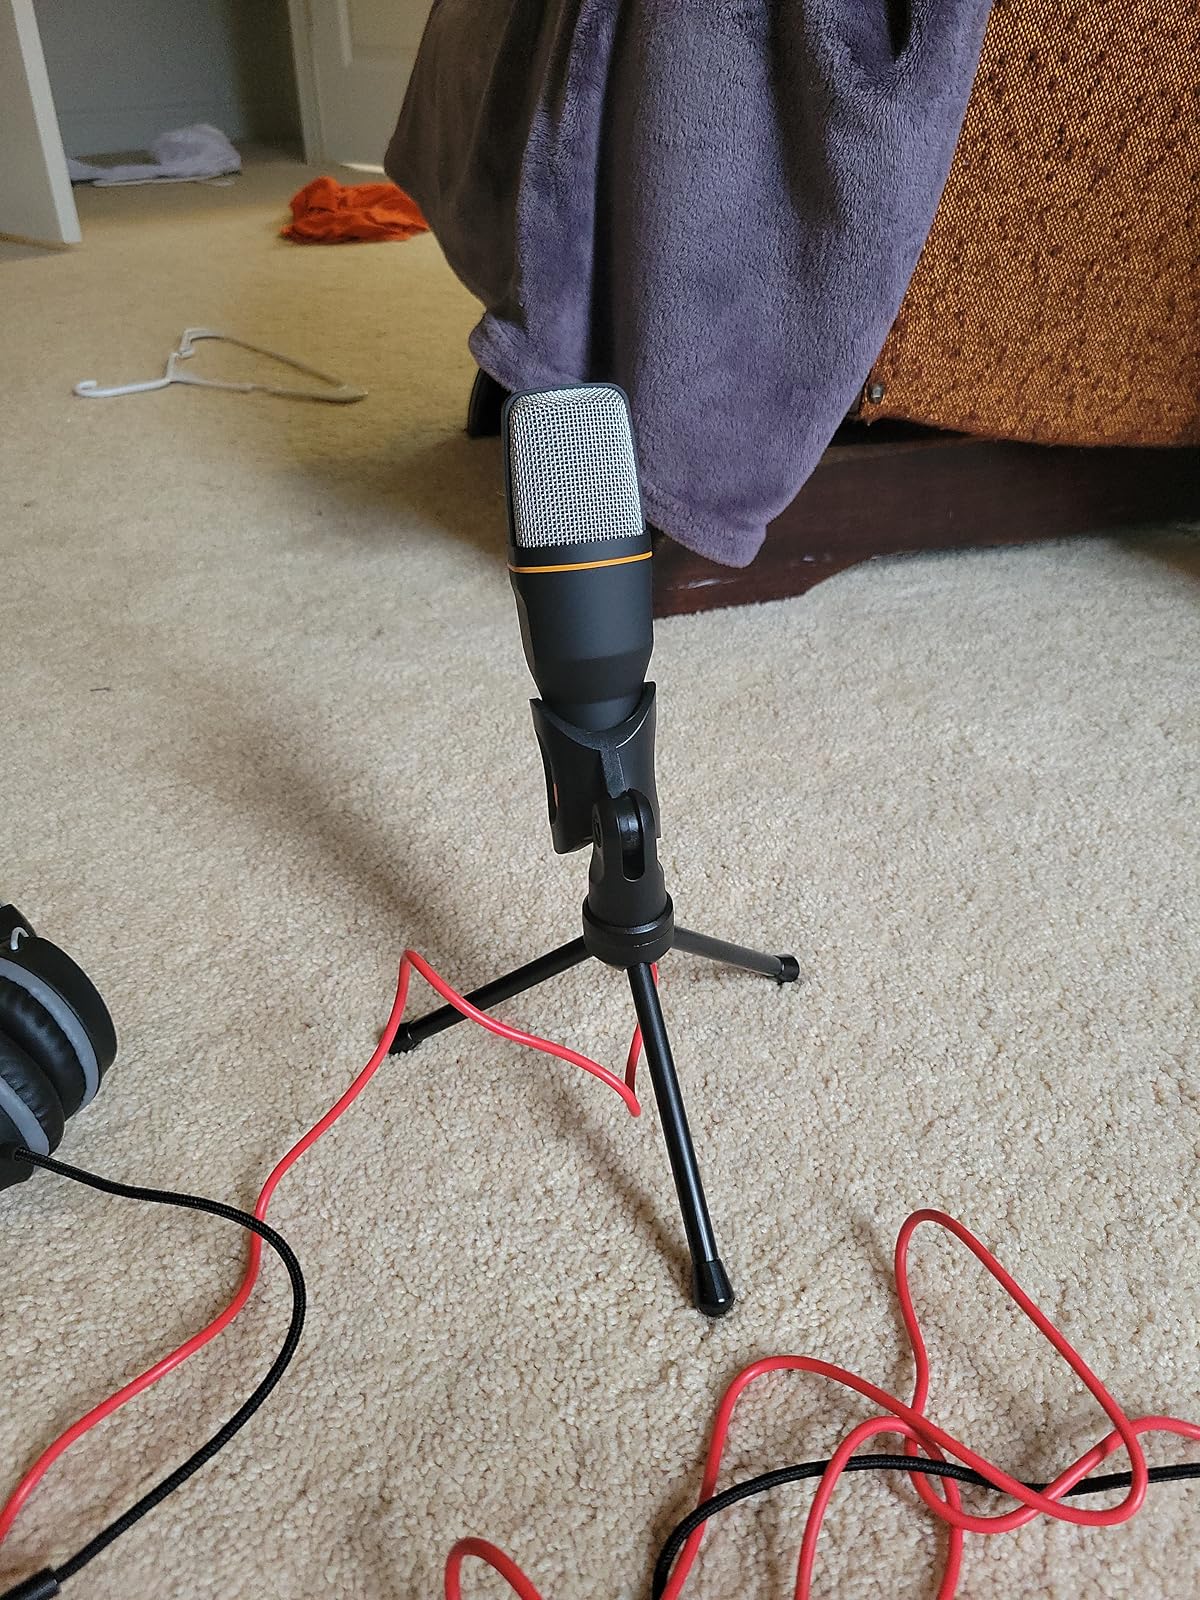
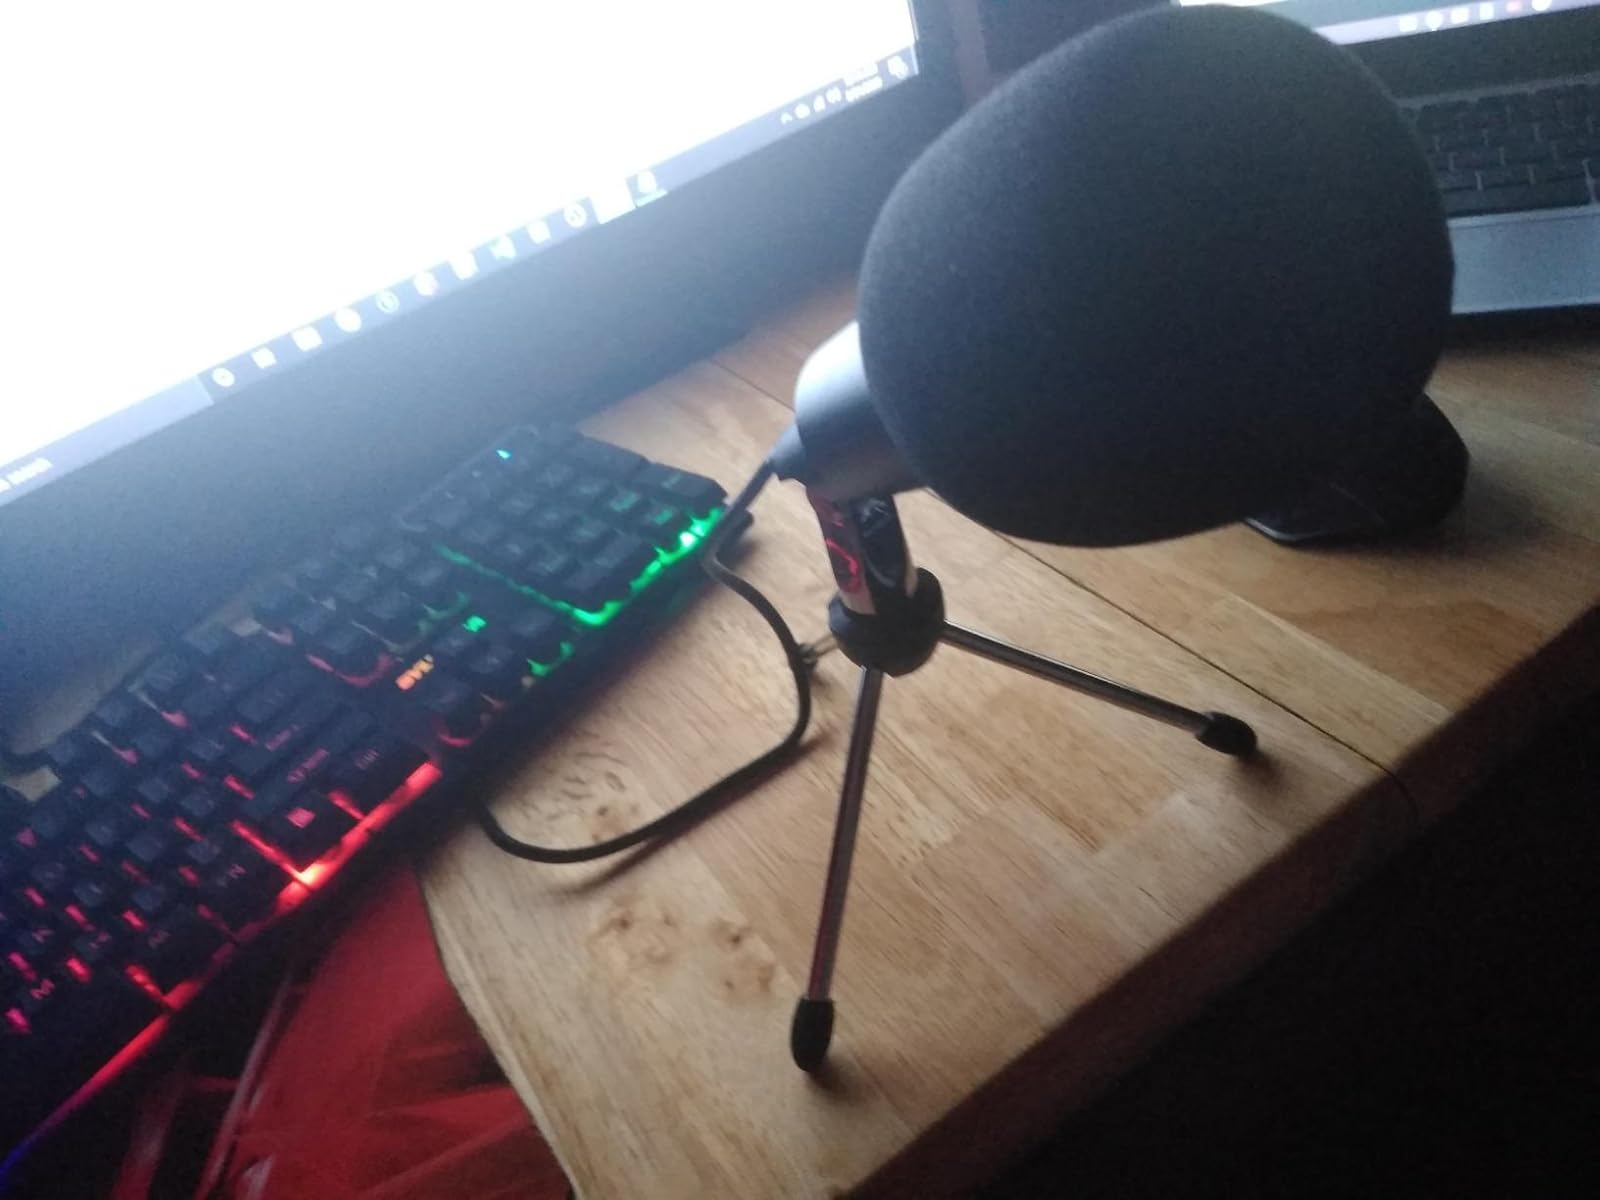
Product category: microphone
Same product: no